Space Cowboys

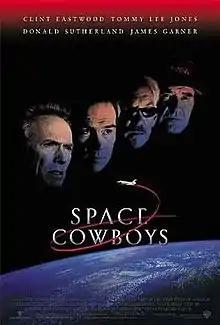
Theatrical release poster

Space Cowboys is a 2000 American adventure drama film directed and produced by Clint Eastwood. It stars Eastwood, Tommy Lee Jones, Donald Sutherland, and James Garner as four aging former test pilots who are sent into space to repair an old Soviet satellite. It was theatrically released on August 4, 2000, received positive reviews from critics, and was a box-office success.